Sport in Italy

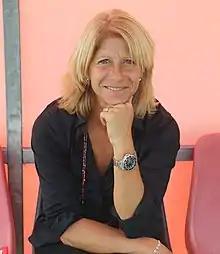
Carolina Morace legendary figure in Italian women's football, Carolina Morace was a prolific striker who played for the Italian national team and also served as their coach.

The history of football in Italy gives much of the explanation behind why it has remained such a popular sport today. The first record of an Italian football team goes back to 1893. This team was named FC Genoa. The sport was brought to Italy through the Romans, who used to play a very similar game called harpastum, which included two teams aiming to score on their opponents side (hands could be used along with feet). Years later, the Renaissance brought about big changes for not only the art and culture of Italy, but also for sport. Specifically, Florence was the spot where the most changes occurred. Football of the past was different from that of today as teams were much larger with 27 people. Also, the games were only 50 minutes long. Today, the games consist of two 45 minute halves. The Italy National team first began playing in 1910 in the FIFA World Cup. To the surprise of many fans, the Italy National Team did not qualify for the tournament in 2017. This was the first time in sixty years that the team did not make the World Cup after losing to Sweden. The loss was published in popular sport newspapers in Italy such as "La Gazzetta dello Sport", which is one of the largest selling newspapers in Italy.